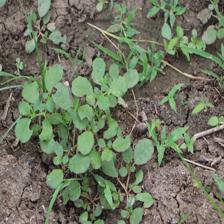
Label: BroadLeafWeed